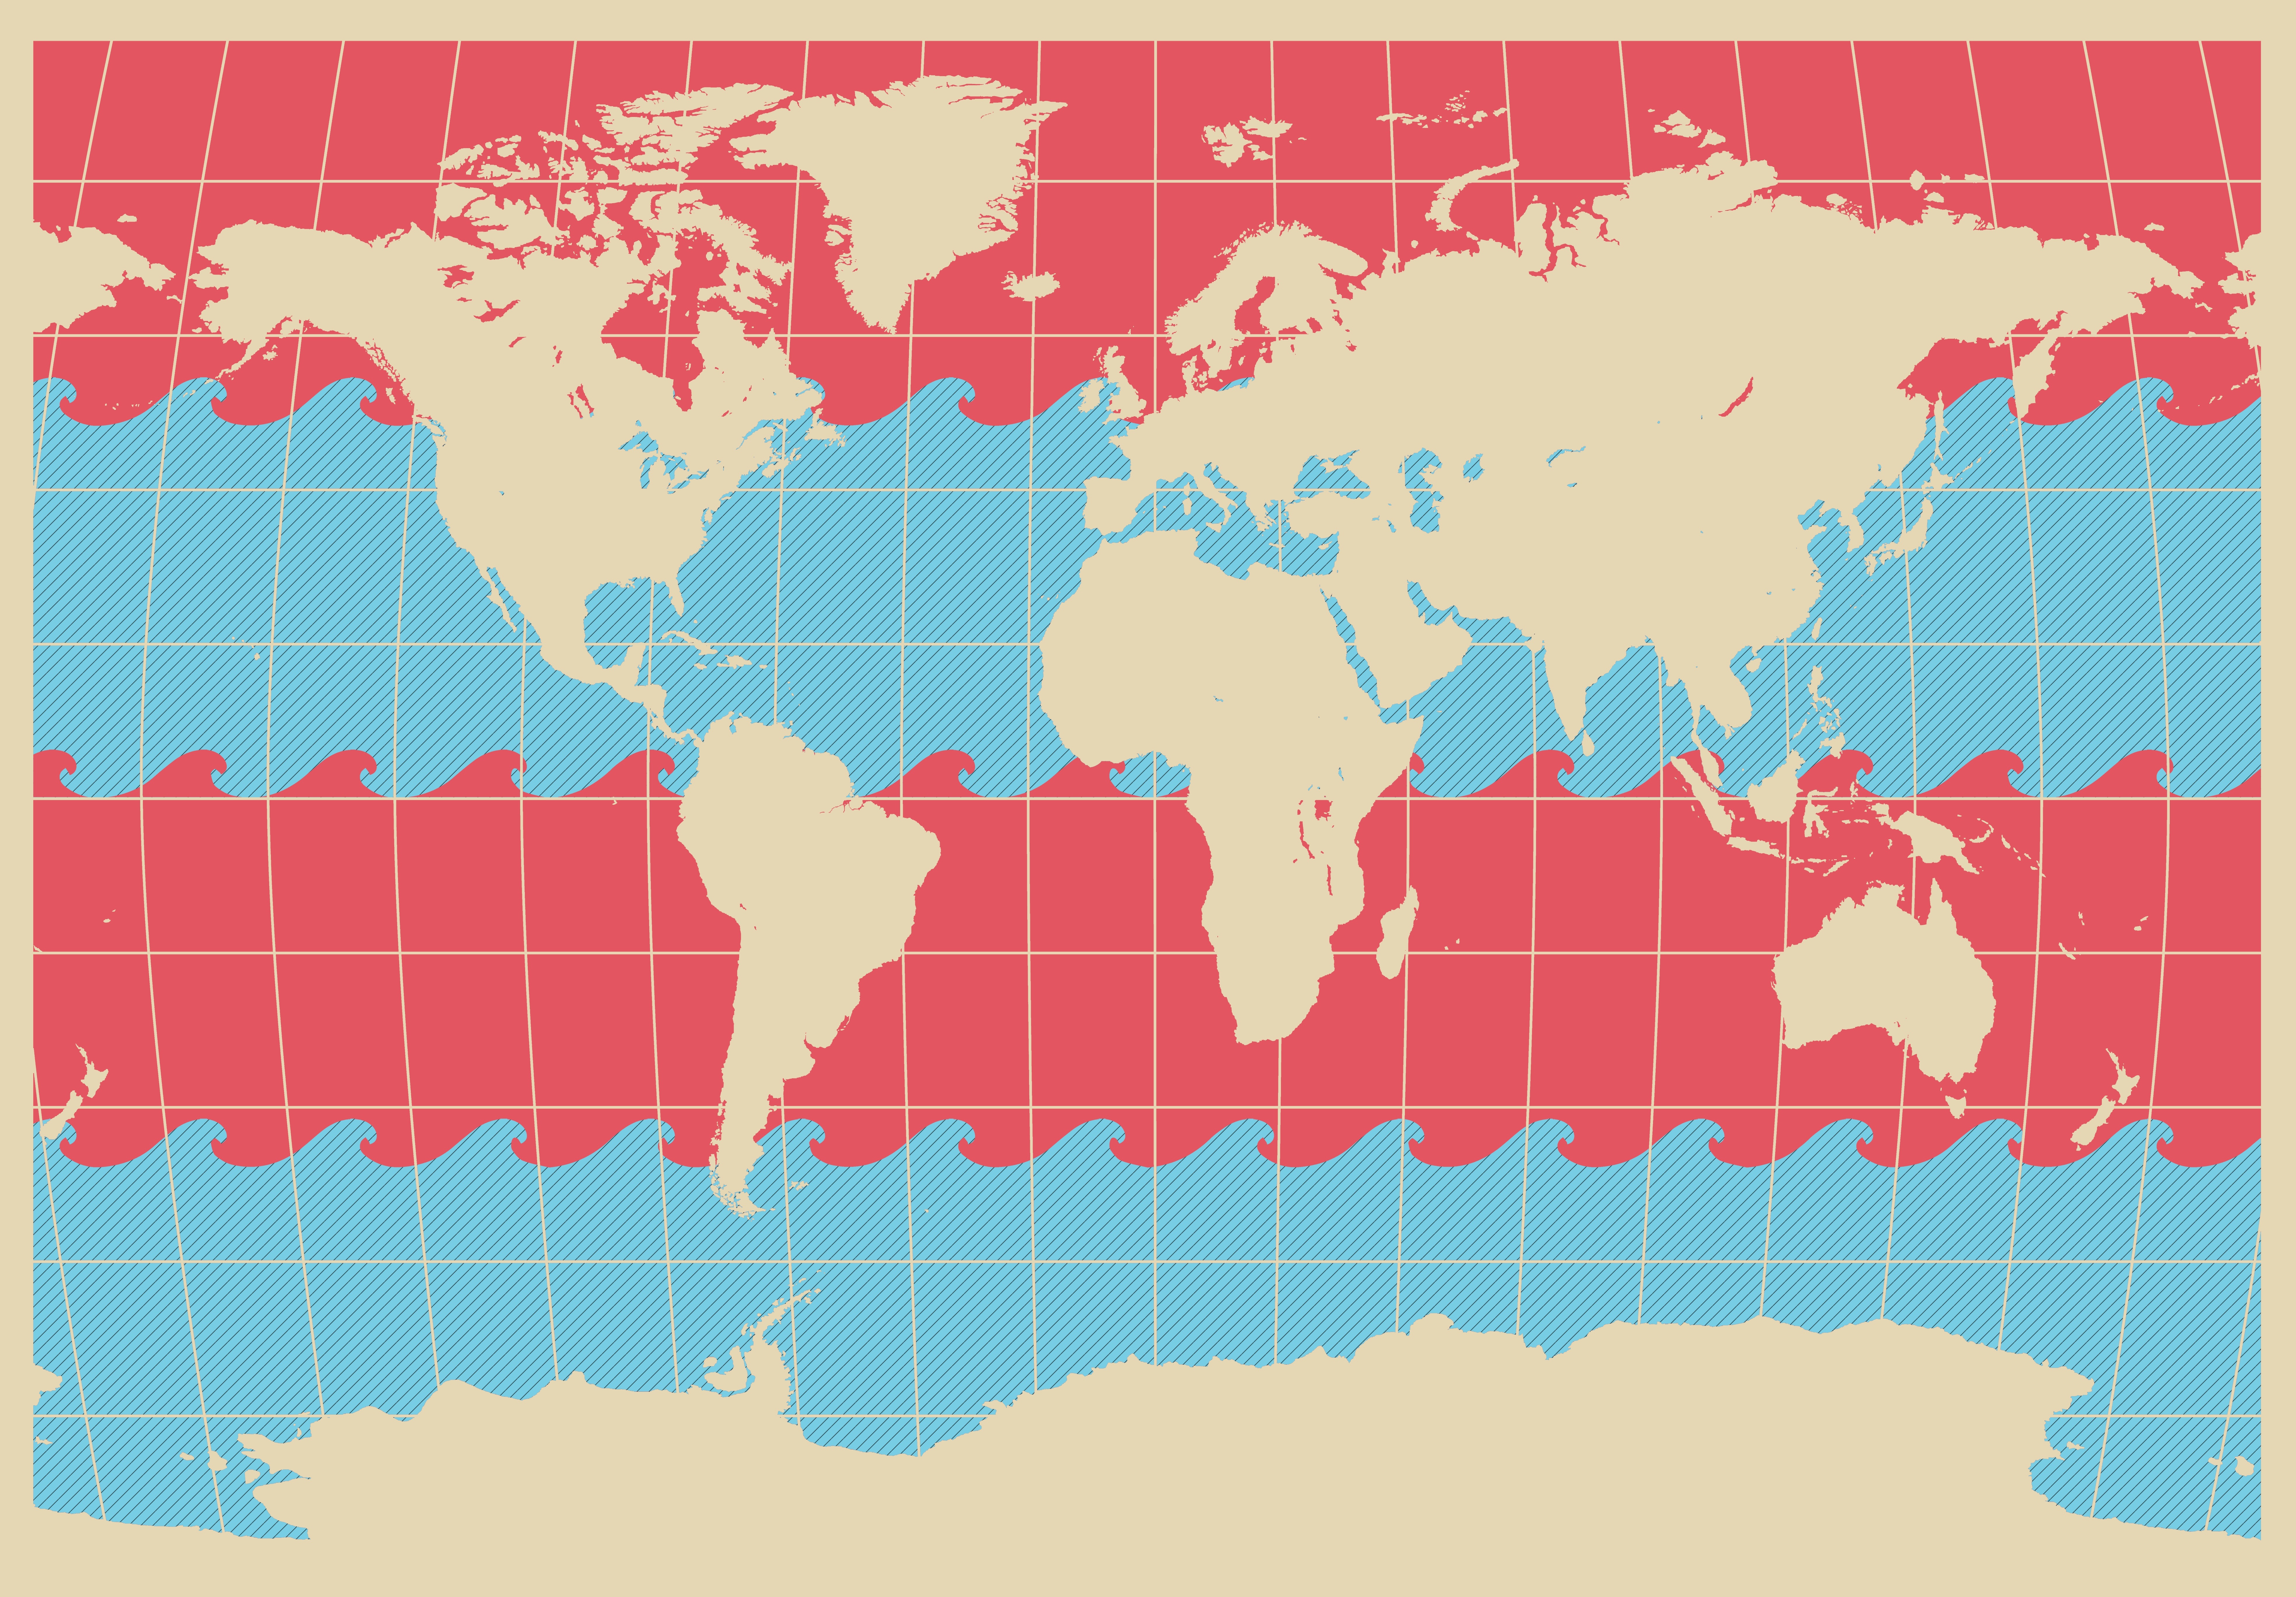
wave, pattern, red, blue, map, font, world map, illustration, design, text, diagram